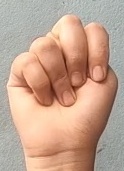
ASL sign: N